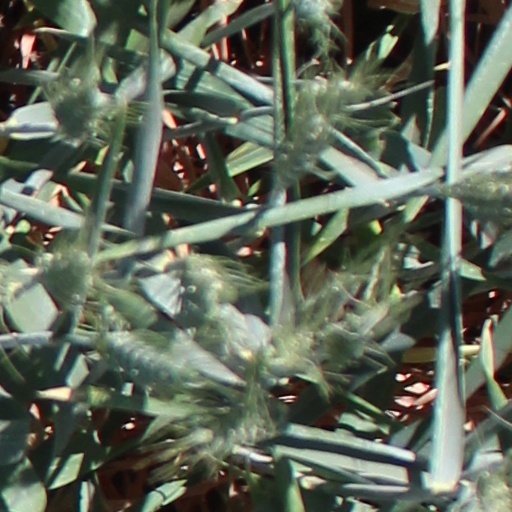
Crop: wheat